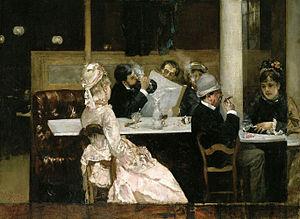
Henri Gervex, né le 10 septembre 1852 dans l’ancienne commune de Montmartre et mort le 7 juin 1929 à Paris, est un peintre et pastelliste français.